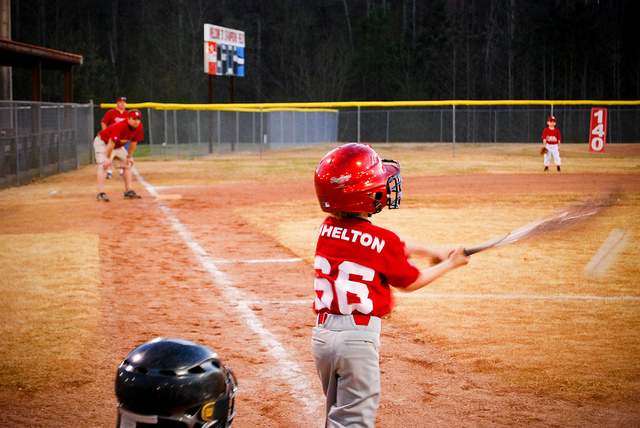
đứa trẻ đội mũ đỏ đang chơi bóng chày trên sân